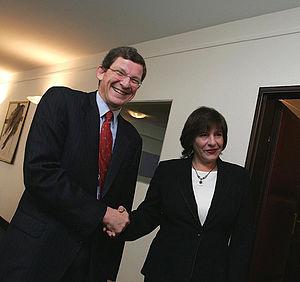
Ilinka Mitreva est une femme politique macédonienne.